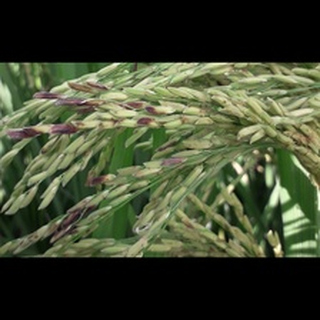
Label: diseased_rice